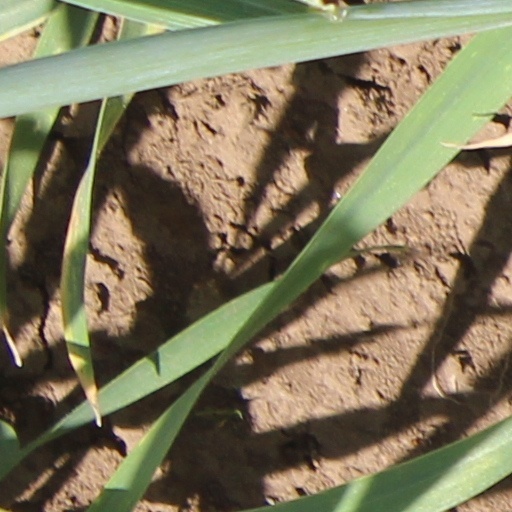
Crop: wheat